Ammonia pollution

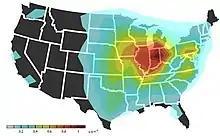
Estimated increase in annual mean surface concentration of particulate matter resulting from ammonia emissions associated with food export

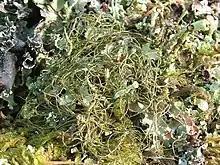
The lichen "Bryoria fuscescens" which is sensitive to ammonia pollution

Ammonia pollution is pollution by the chemical ammonia (NH) – a compound of nitrogen and hydrogen which is a byproduct of agriculture and industry. Common forms include air pollution by the ammonia gas emitted by rotting agricultural slurry and fertilizer factories while natural sources include the burning coal mines of Jharia, the caustic Lake Natron and the guano of seabird colonies. Gaseous ammonia reacts with other pollutants in the air to form fine particles of ammonium salts, which affect human breathing. Ammonia gas can also affect the chemistry of the soil on which it settles and will, for example, degrade the conditions required by the sphagnum moss and heathers of peatland.